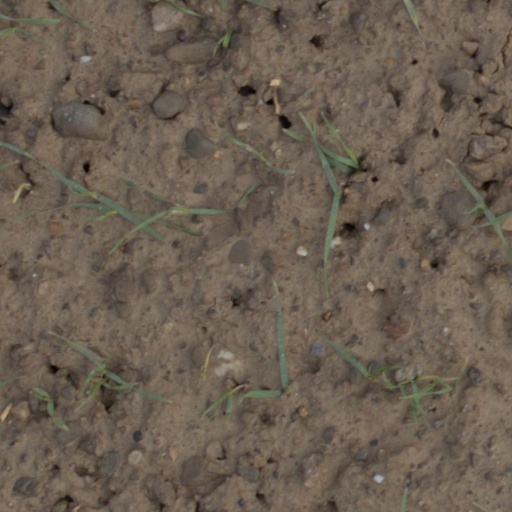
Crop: wheat